Dharwar Craton

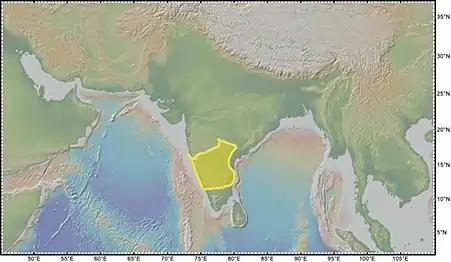
The location map of the Dharwar Craton. The shaded area represents the Dharwar Craton. Generated from GeoMapApp (Ryan et al., 2009).

The Dharwar Craton is an Archean continental crust craton formed between 3.6 and 2.5 billion years ago (Ga), which is located in southern India and considered the oldest part of the Indian peninsula.